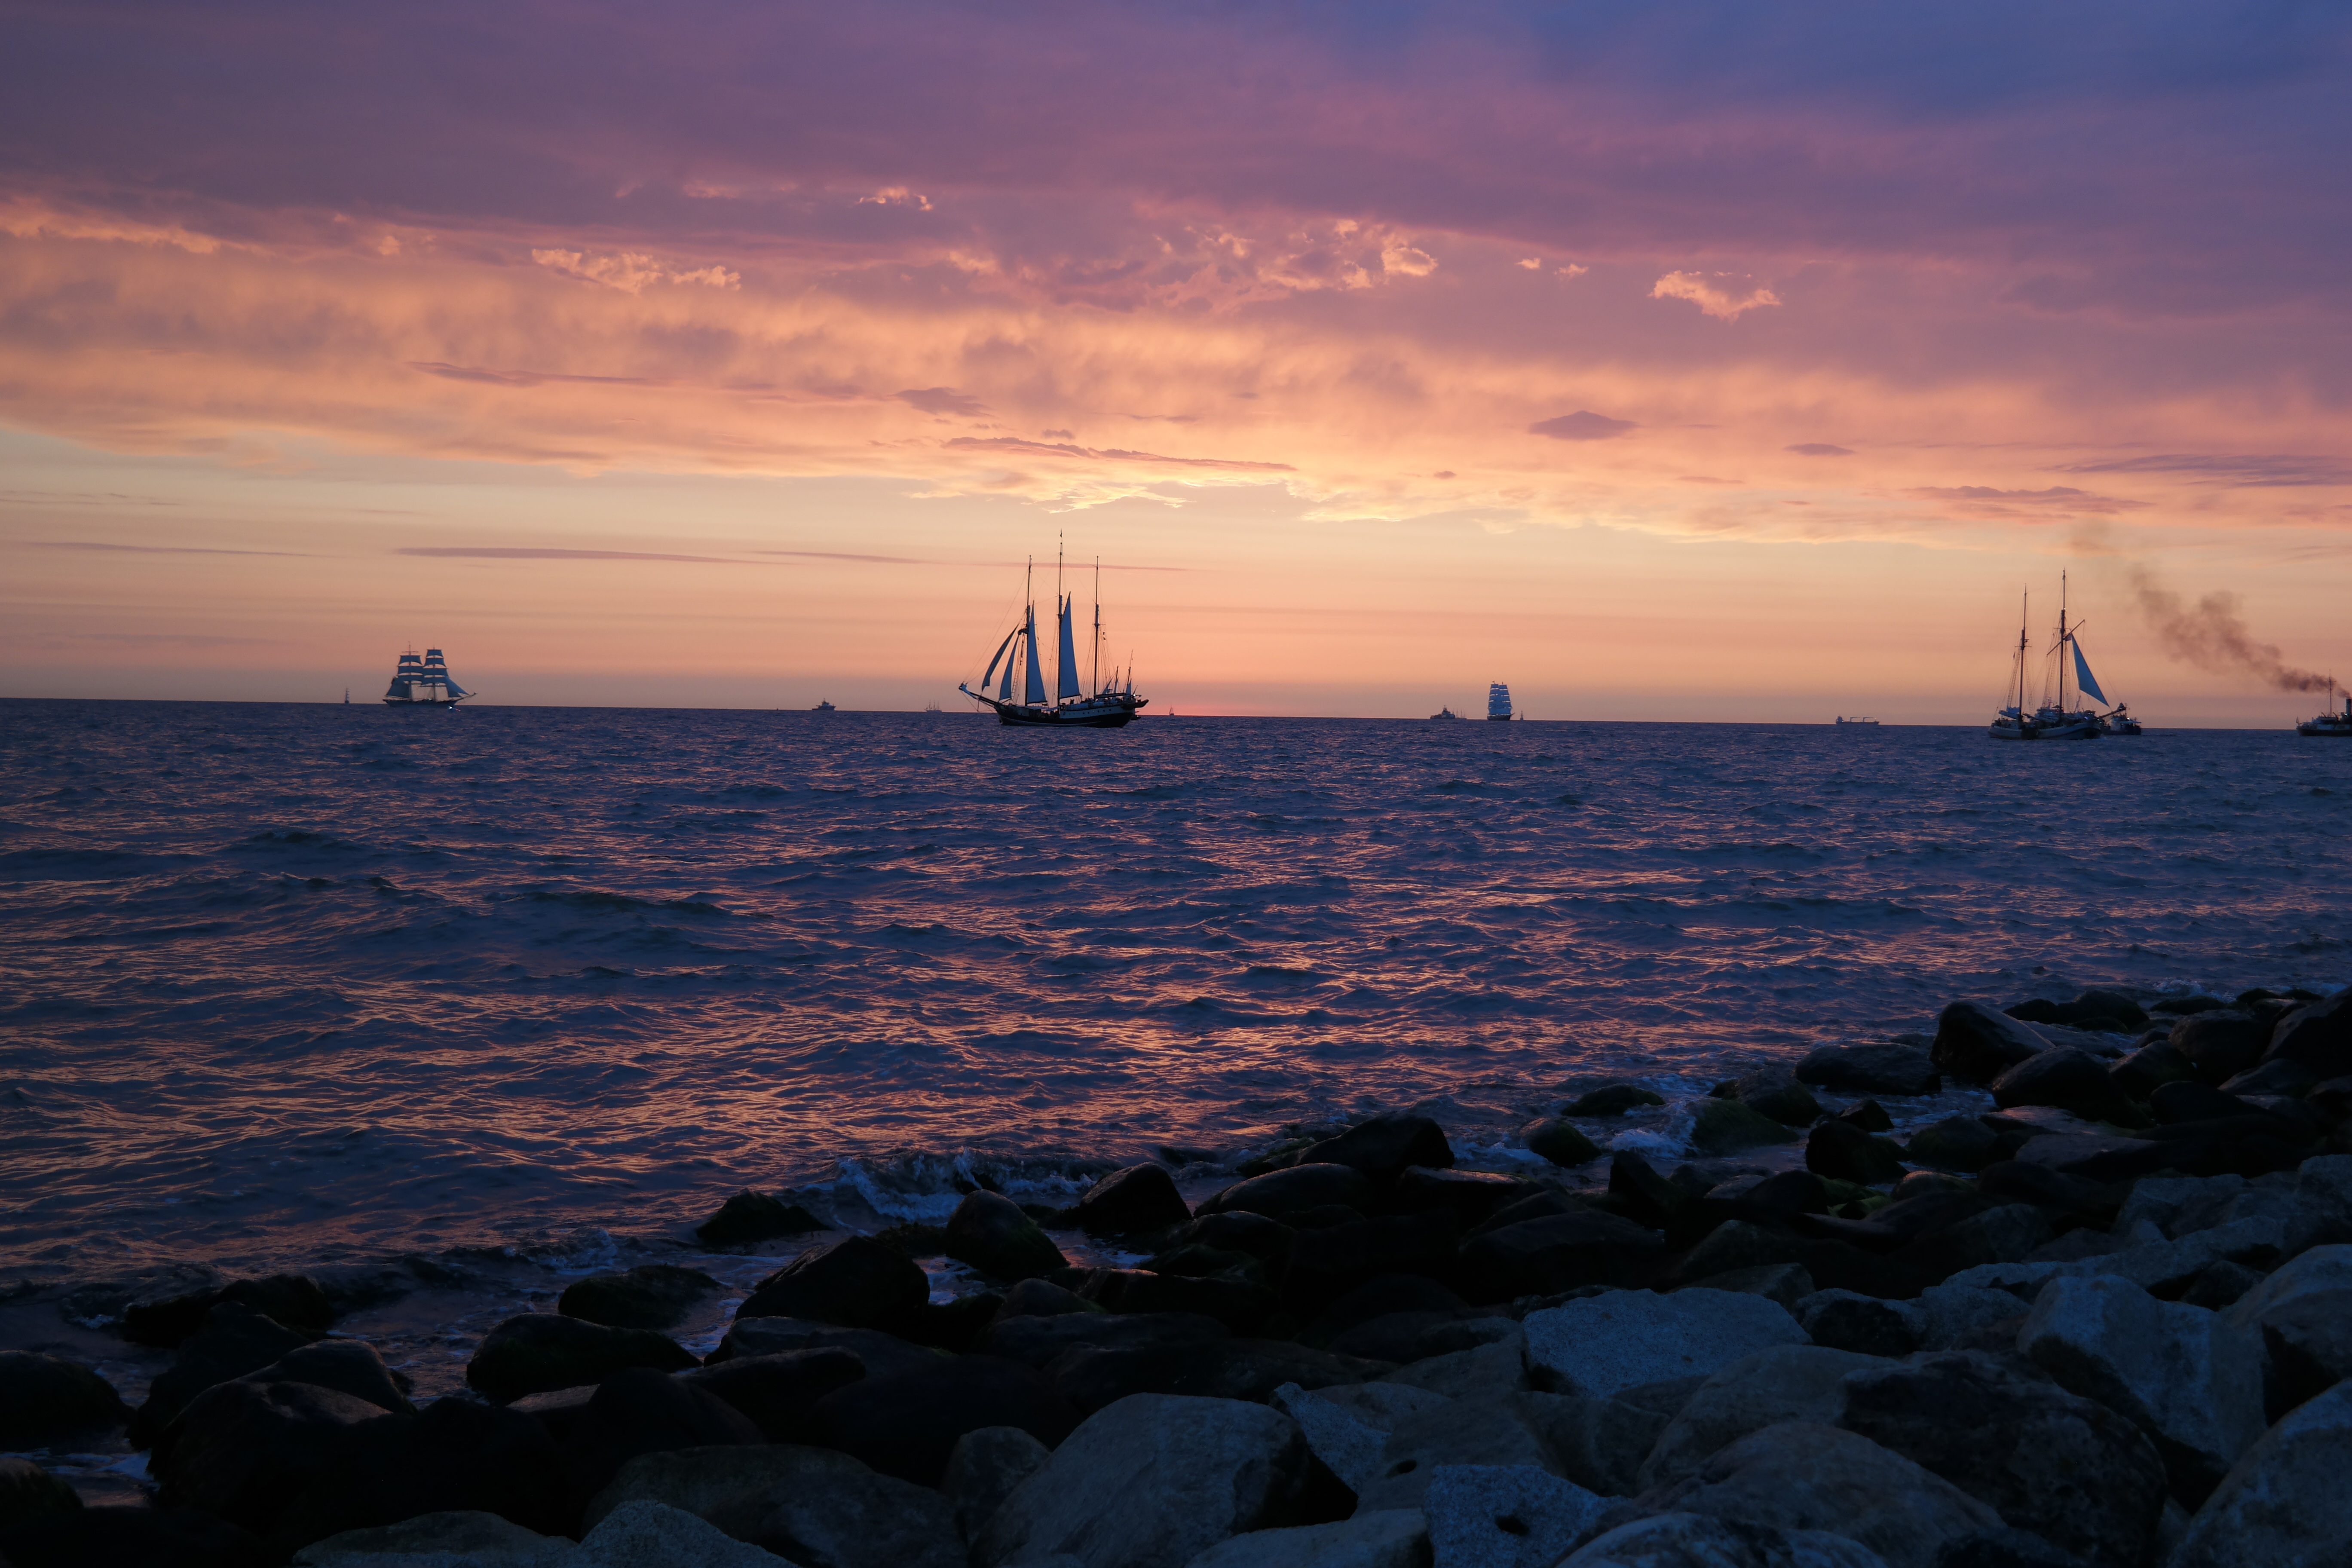
beach, sea, coast, water, ocean, horizon, cloud, sky, sunrise, sunset, sunlight, morning, shore, wave, dawn, ship, dusk, evening, tower, bay, lighting, masts, cape, water sports, baltic sea, afterglow, sailing ships